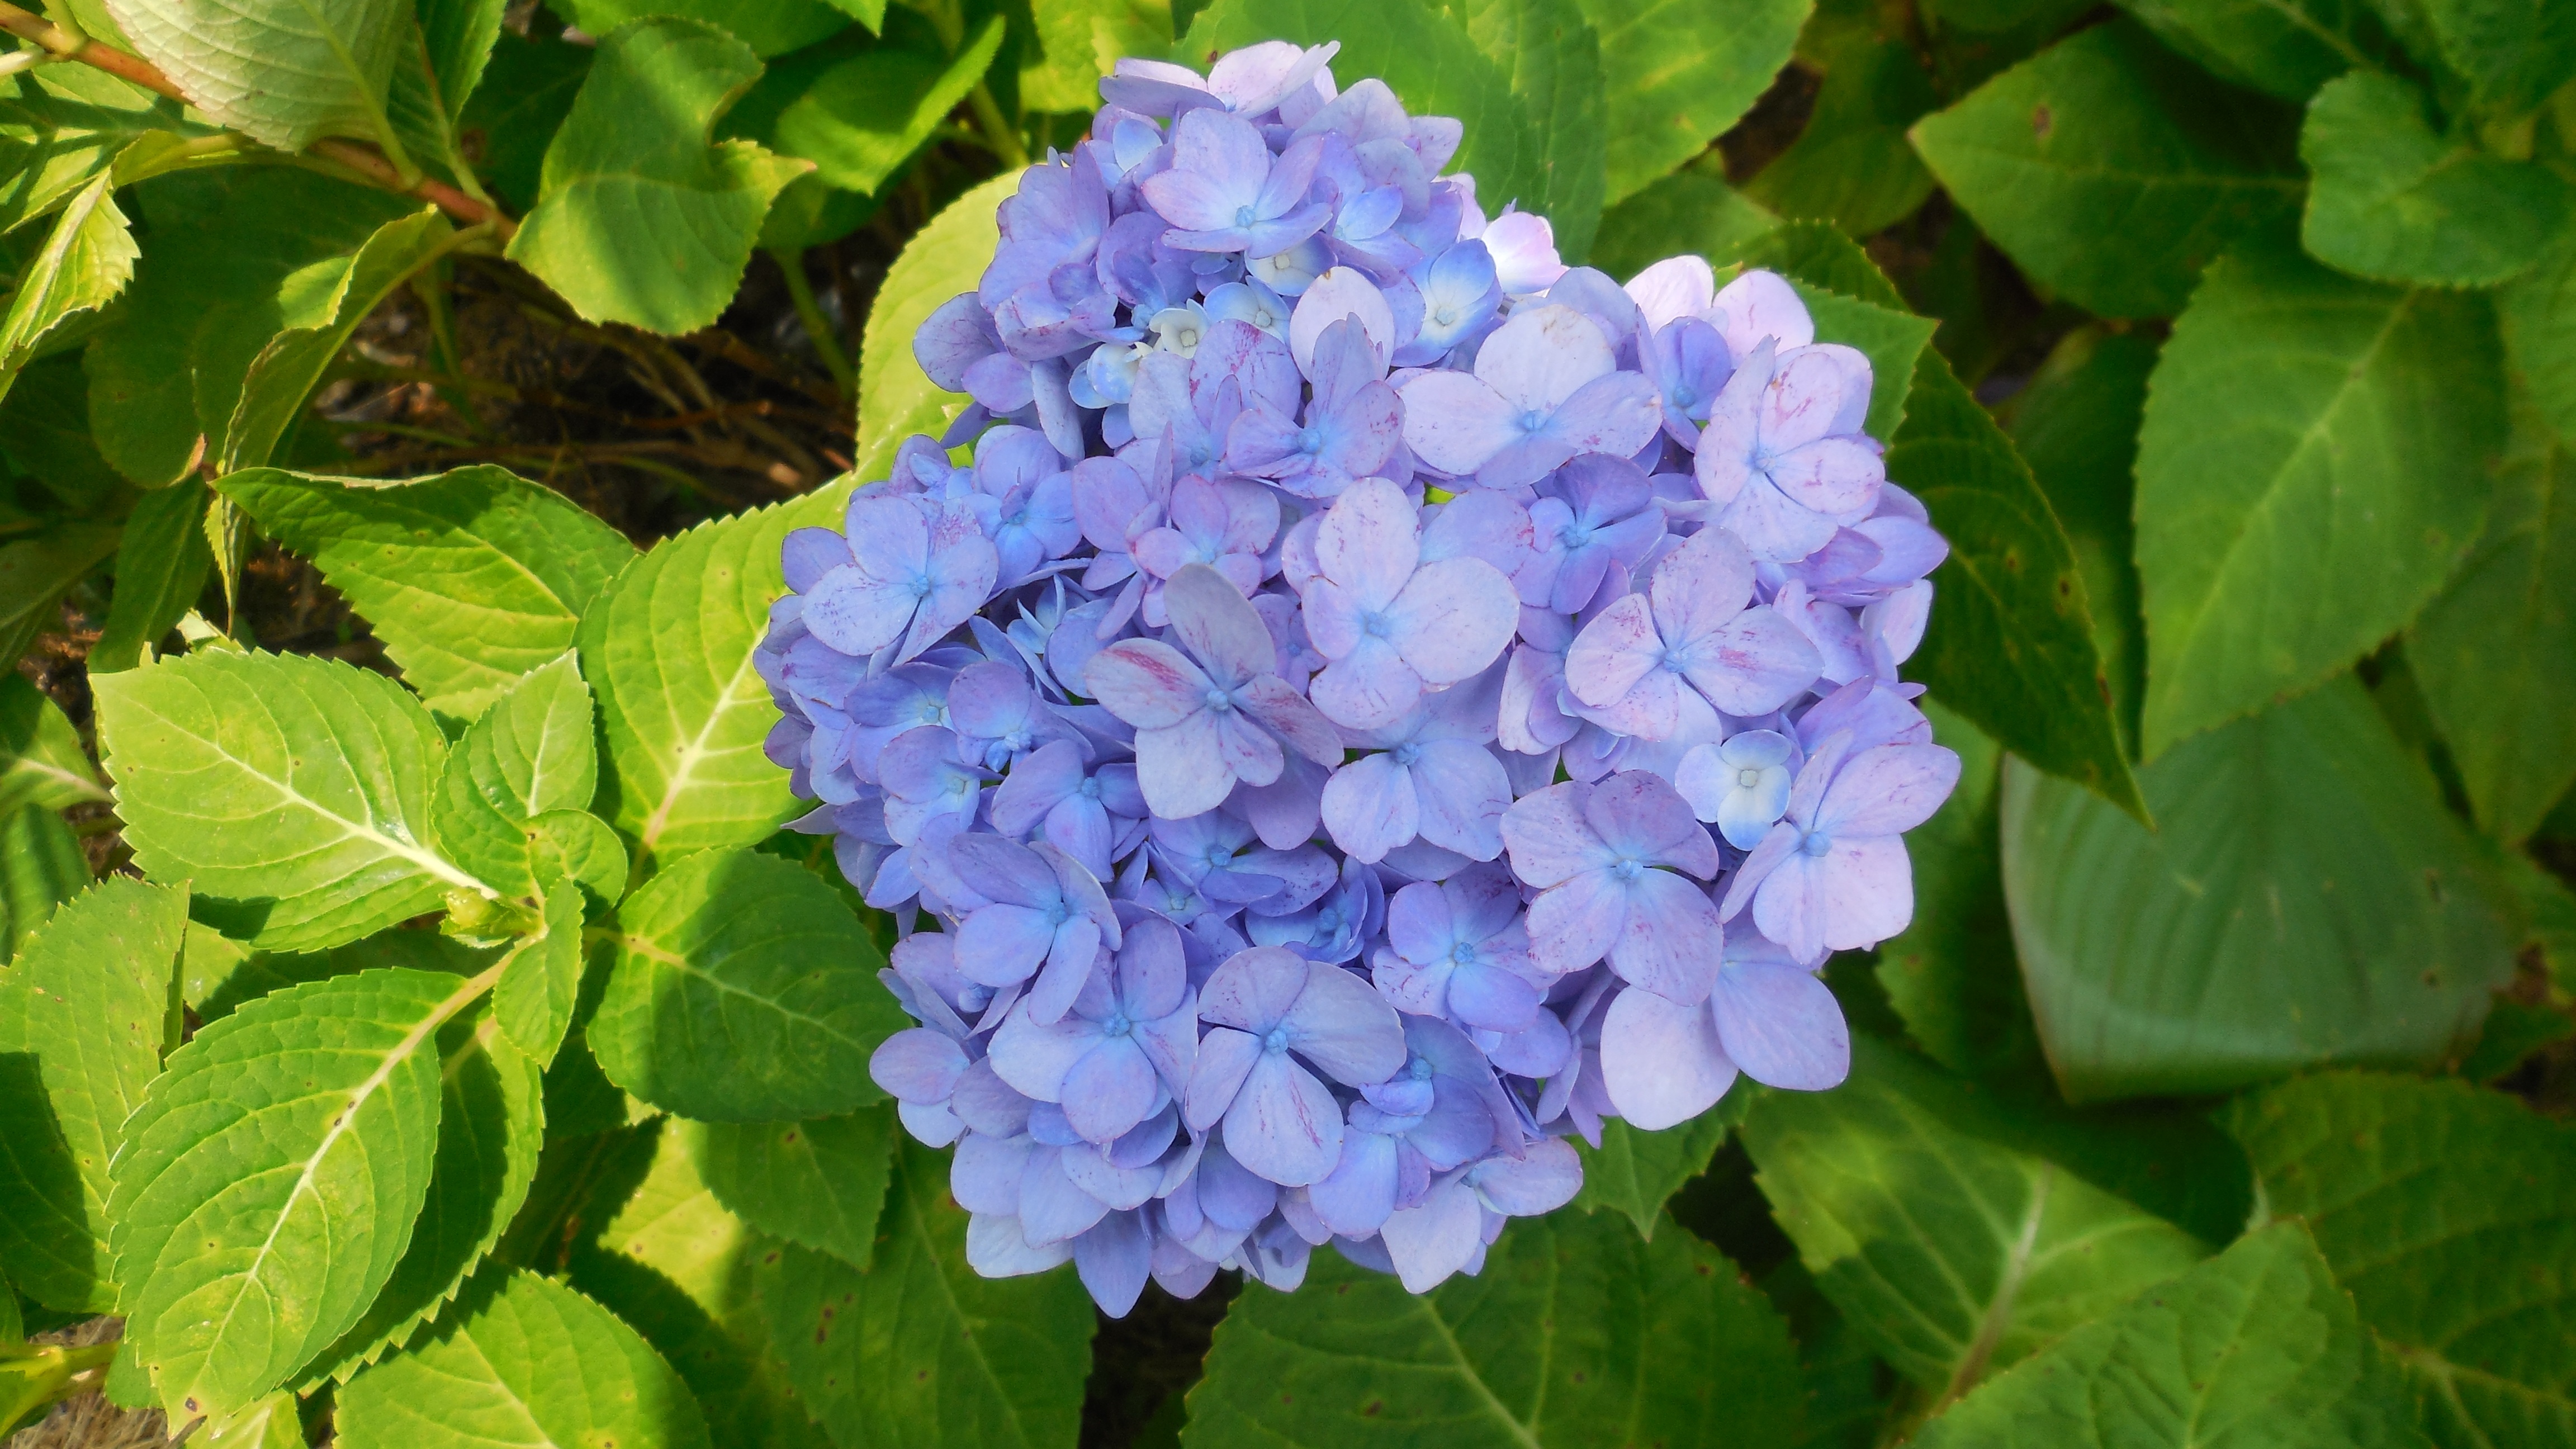
plant, flower, petal, spring, natural, blue, garden, hydrangea, shrub, flowering plant, hydrangeaceae, cornales, annual plant, hydrangea serrata